Luis Planas

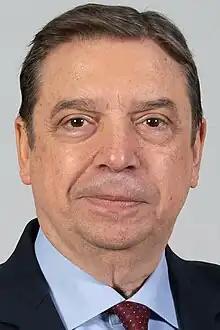
Official portrait, 2023

Luis Planas Puchades (born 20 November 1952) is a Spanish labour inspector, diplomat and politician serving as minister of Agriculture, Fisheries and Food since 2018. He has served as acting minister of Territorial Policy and Civil Service from May 2019 to January 2020 and represented Córdoba in the Congress of Deputies from 1982 to 1987 and from 2019 to 2020, and Andalusia region in the Spanish Senate from April to June 1996.